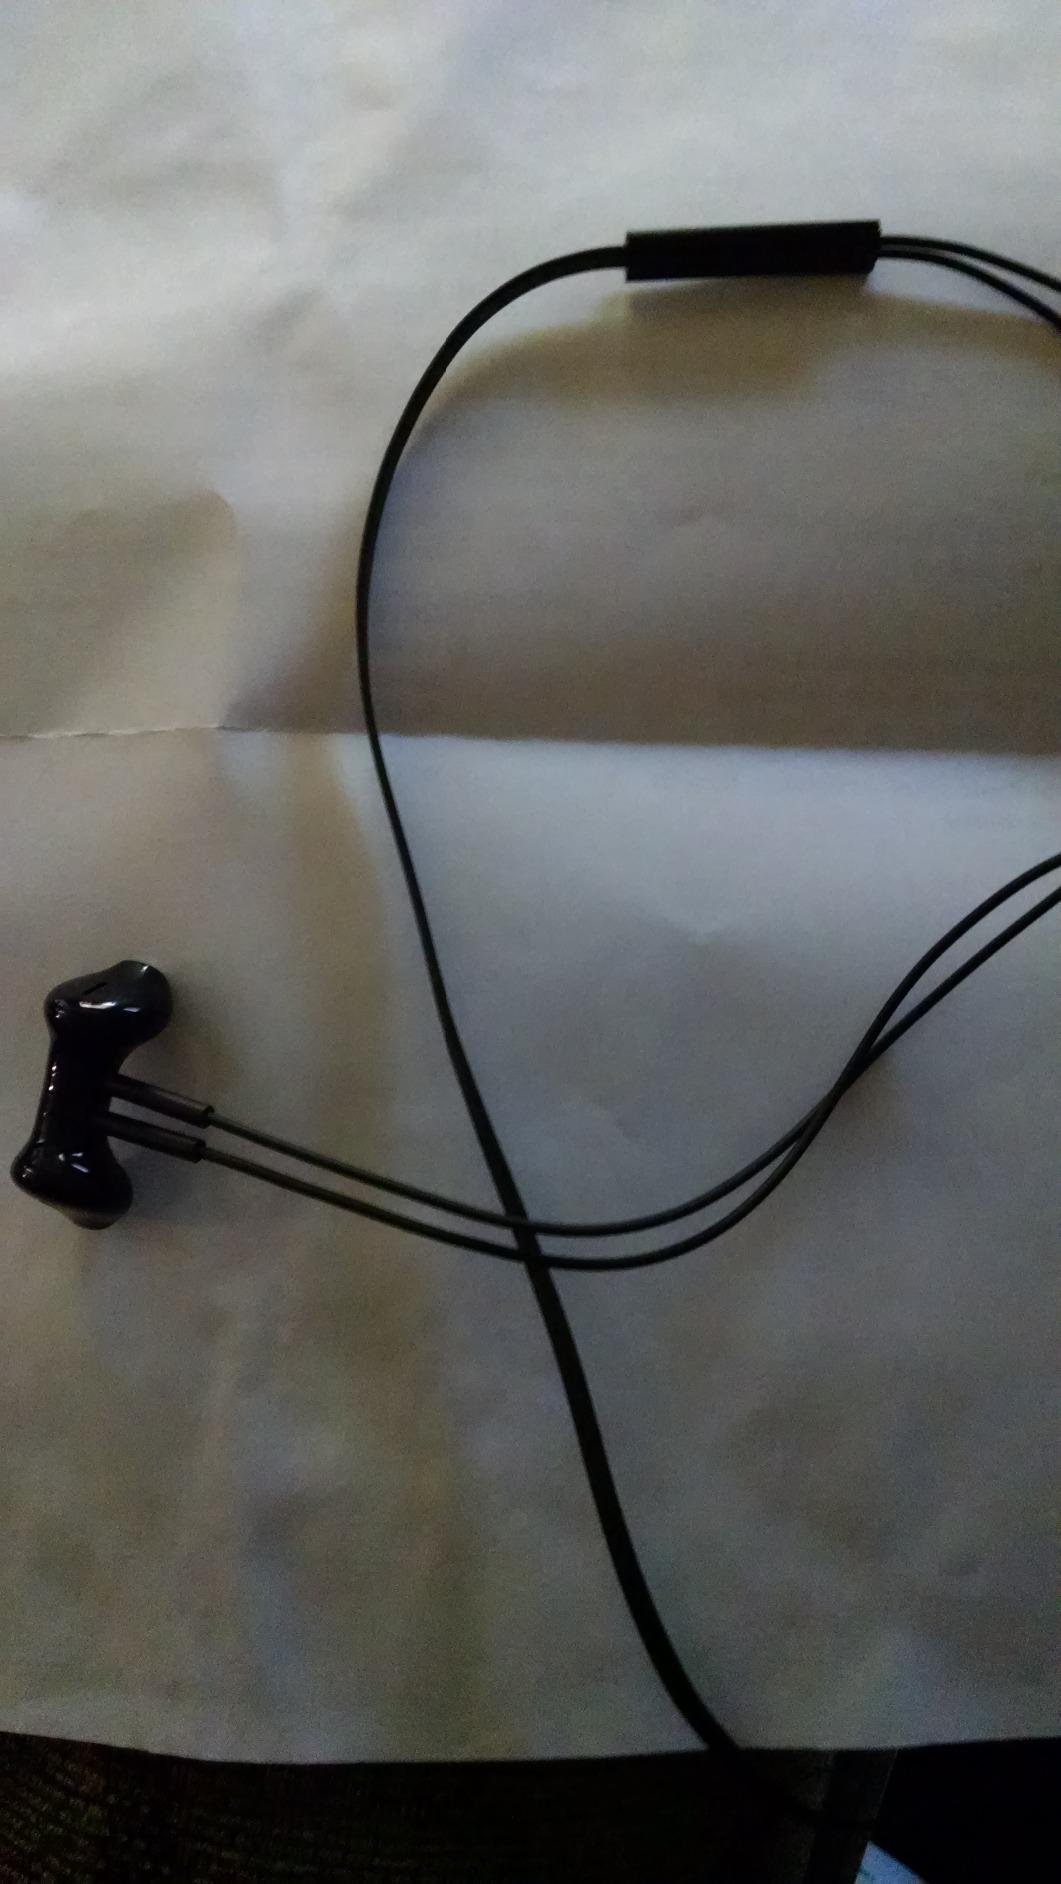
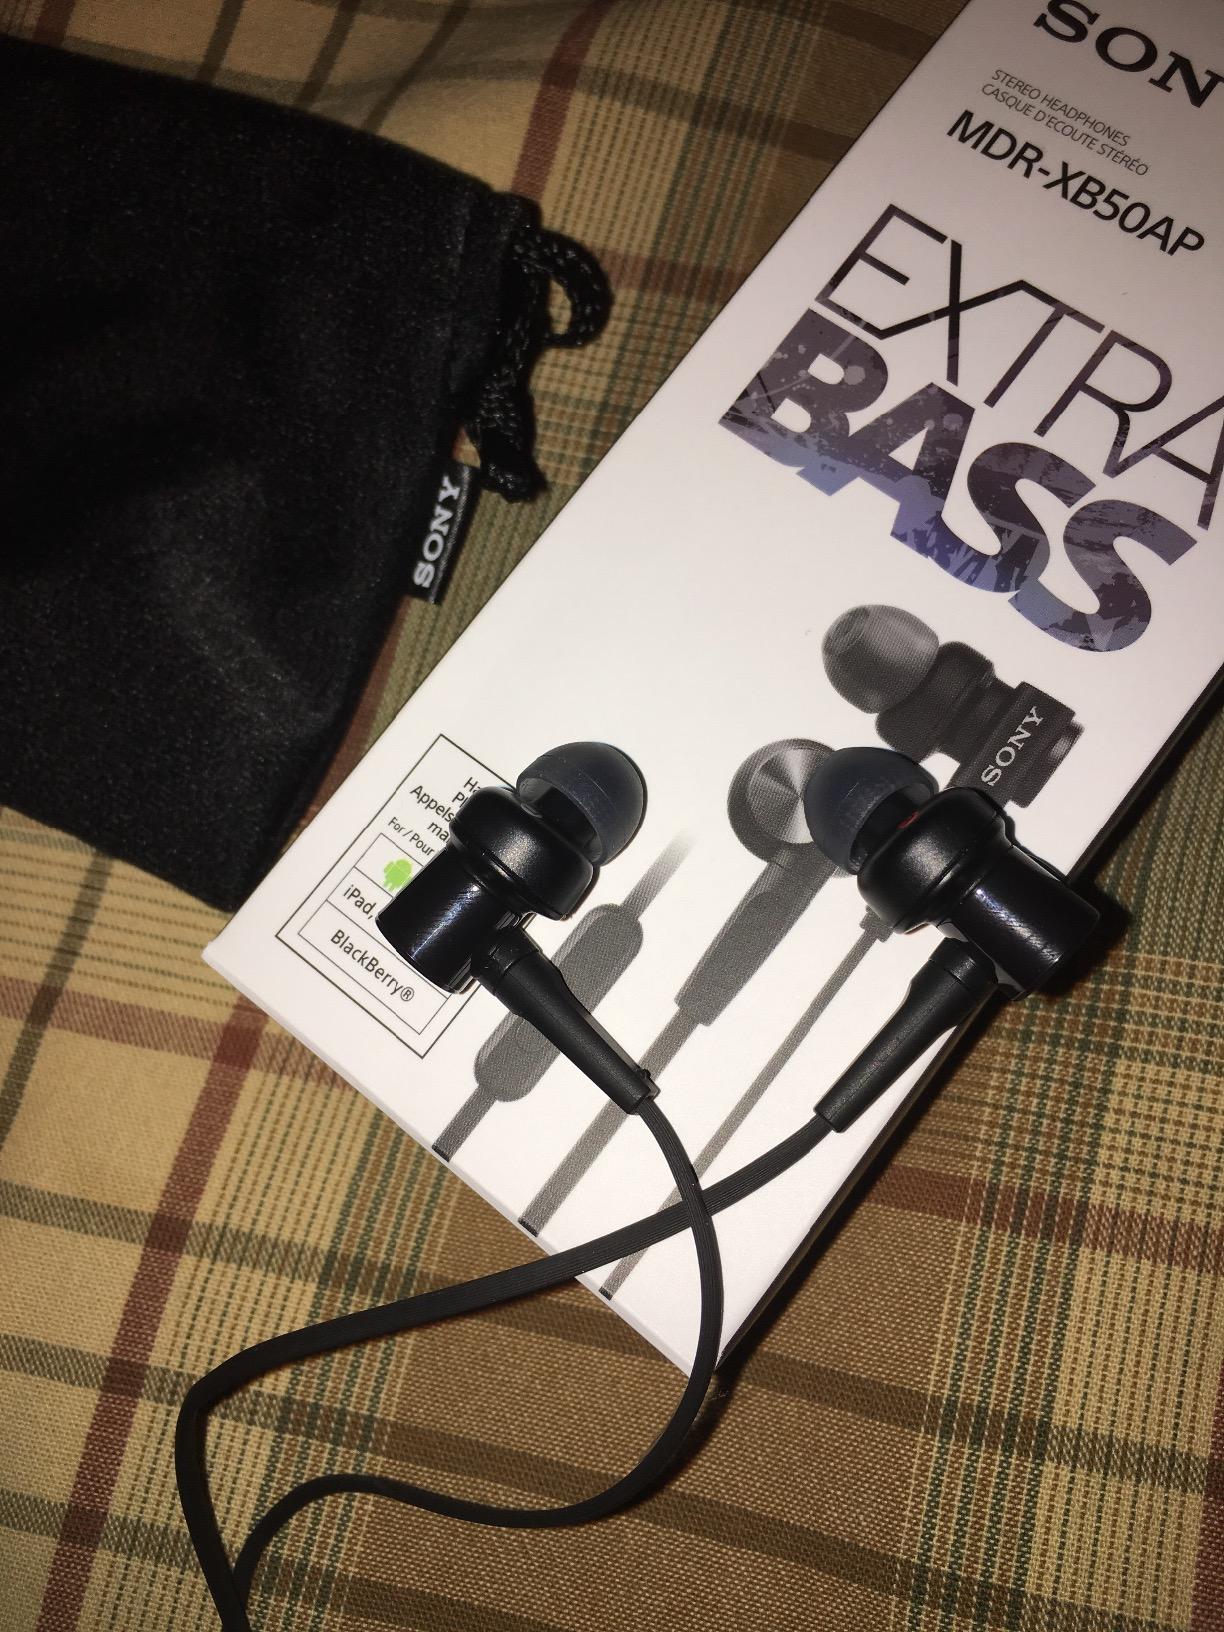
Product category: headphones
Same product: no